Bugatti Automobiles

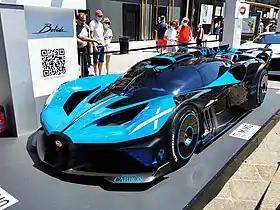
Bugatti Bolide at Milano Motor Show 2021

On 30 November 2015, Bugatti announced that the successor to the Veyron would be called the Chiron. The name is dedicated to the Monegasque racing driver Louis Chiron, who began his racing career on a Bugatti Type 35 and won several Grand Prix races. On 29 February 2016, Bugatti unveiled its new Chiron hypercar at the Geneva Motor Show. It continues to be powered by an 8.0-liter 16-cylinder with four turbochargers, but now with and 1,600 Newton meters of torque. The Chiron accelerates to in 2.4 seconds from a standstill, reaches in 6.1 seconds, and in 13.1 seconds. The top speed is . Bugatti is the only automaker to build a W16 engine that produces over 1,500 hp. Since 2016, the Chiron has been home to the first mass-produced 3-D printed component, a small console on the transmission oil duct.